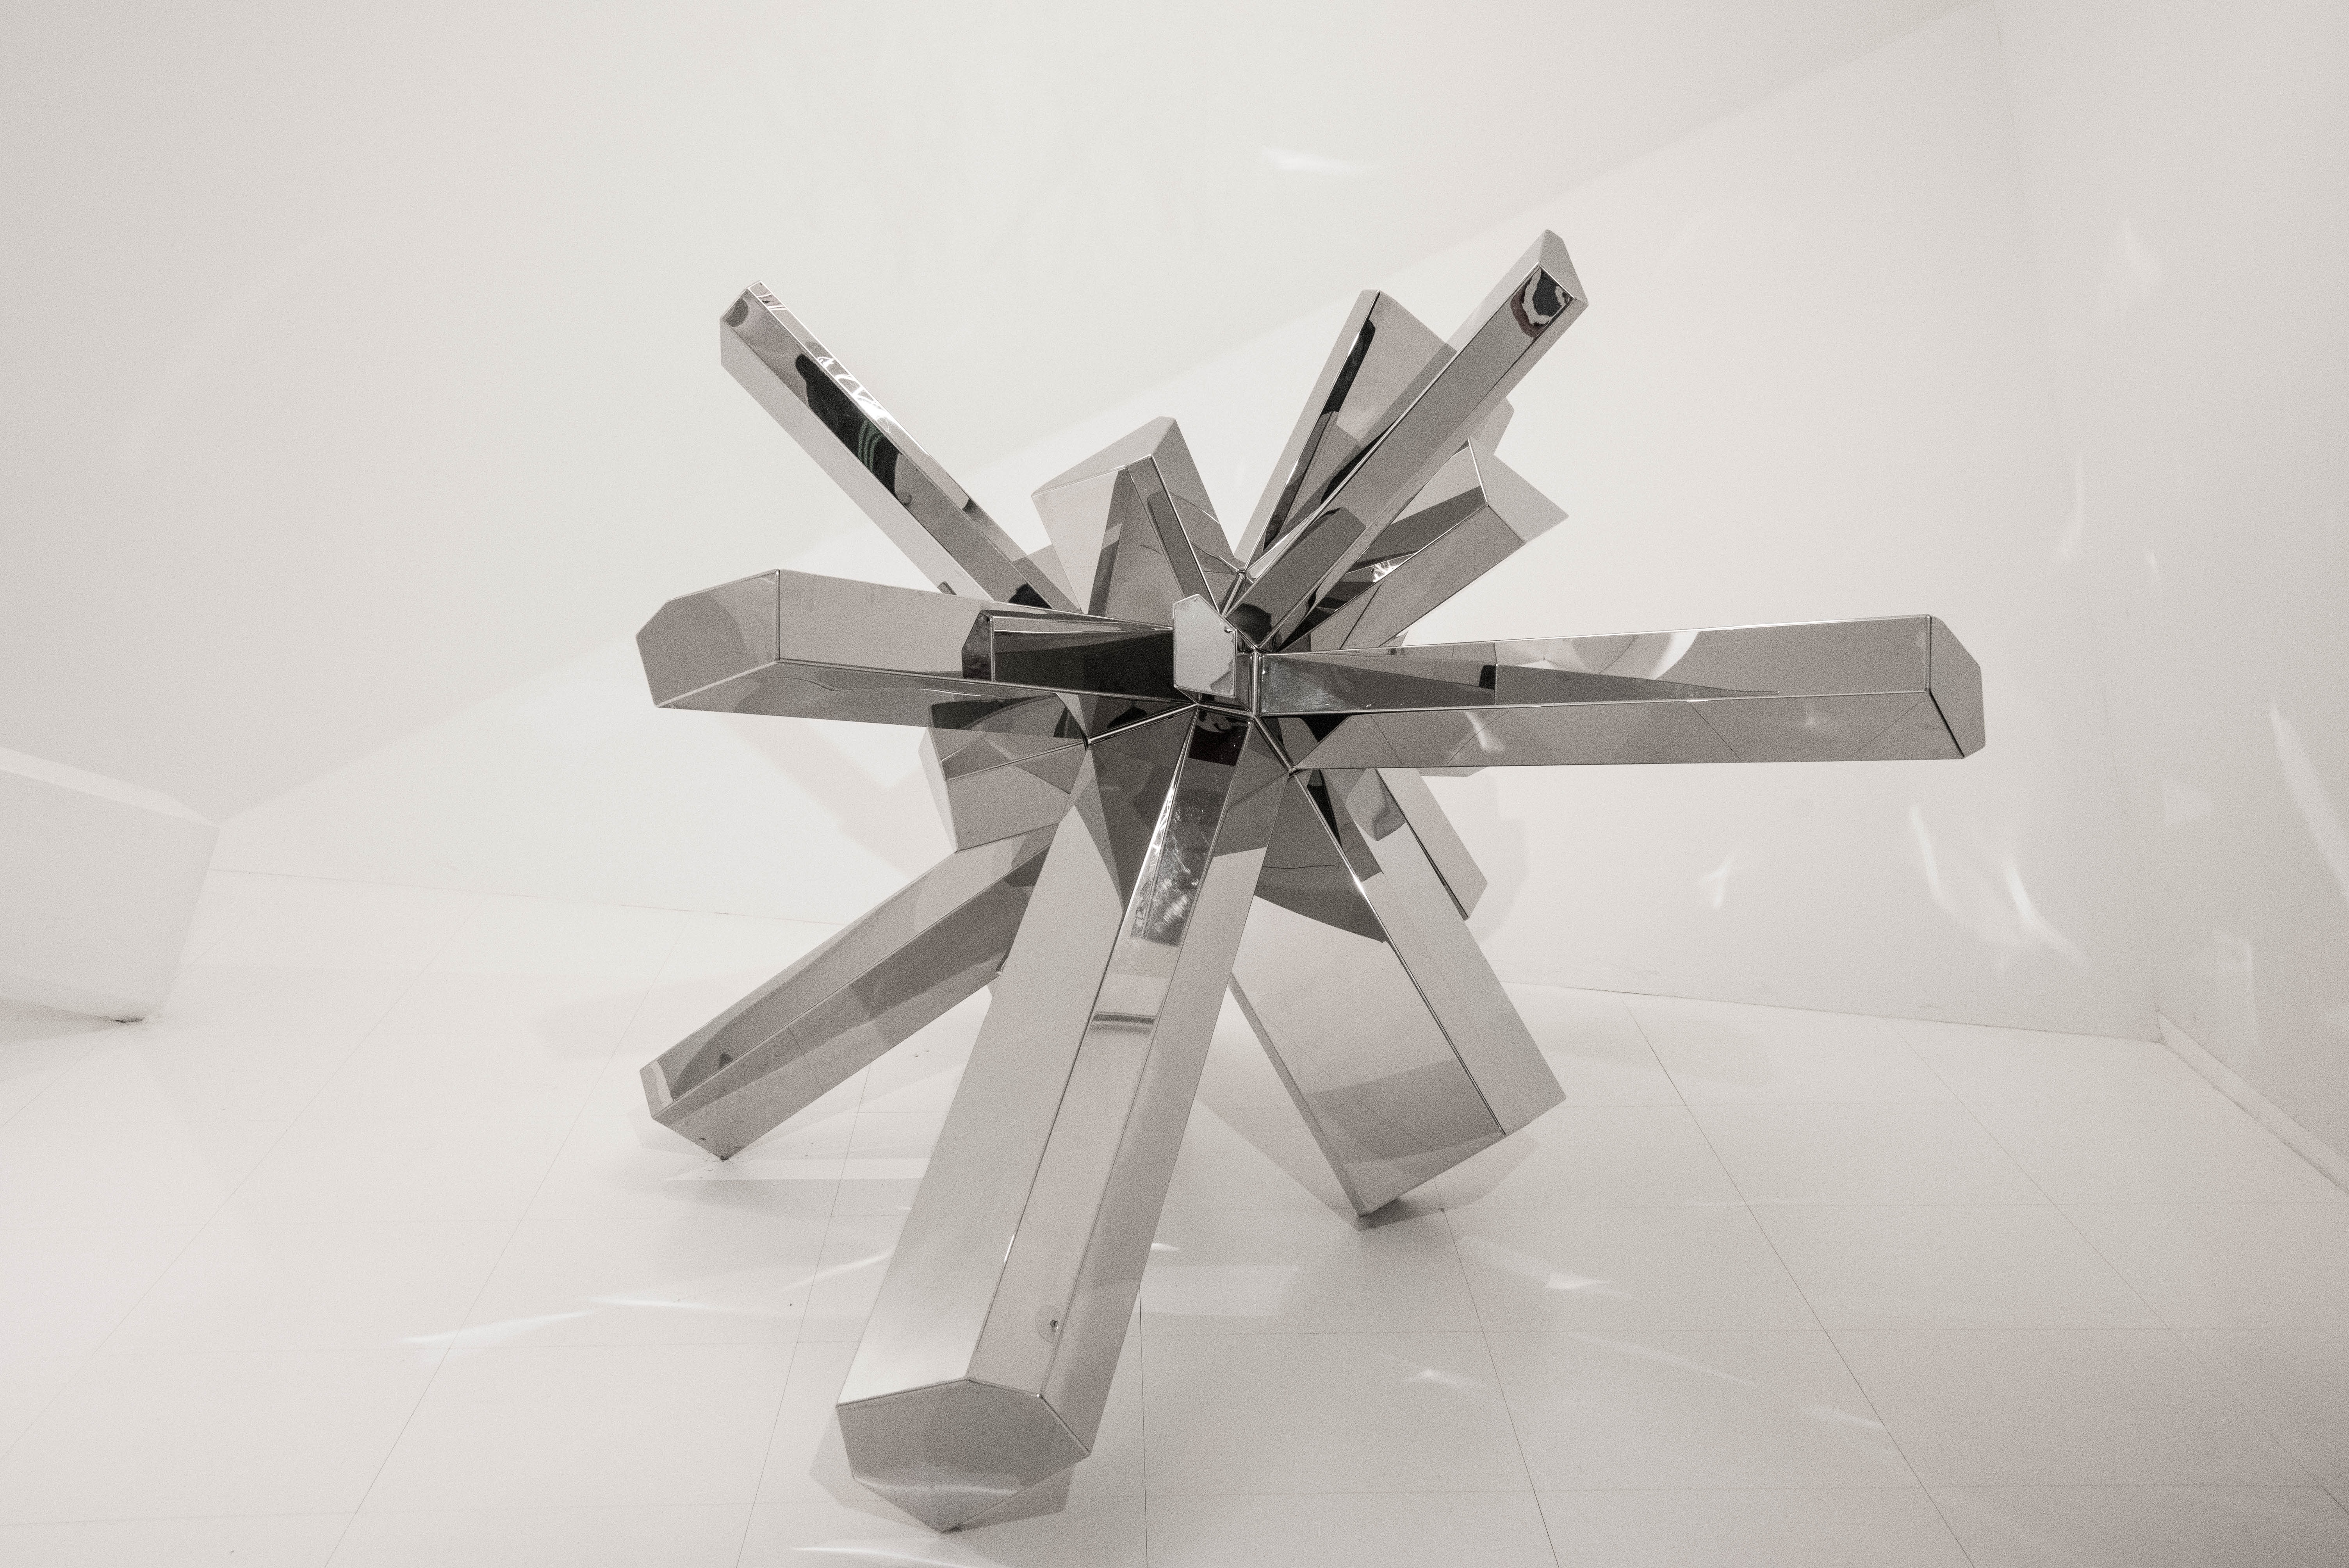
wing, white, airplane, aircraft, vehicle, symbol, machine, cross, furniture, lighting, artwork, fig, product, sculpture, art, crystal, propeller, exhibition, tyrol, wattens, crystal worlds, aircraft engine